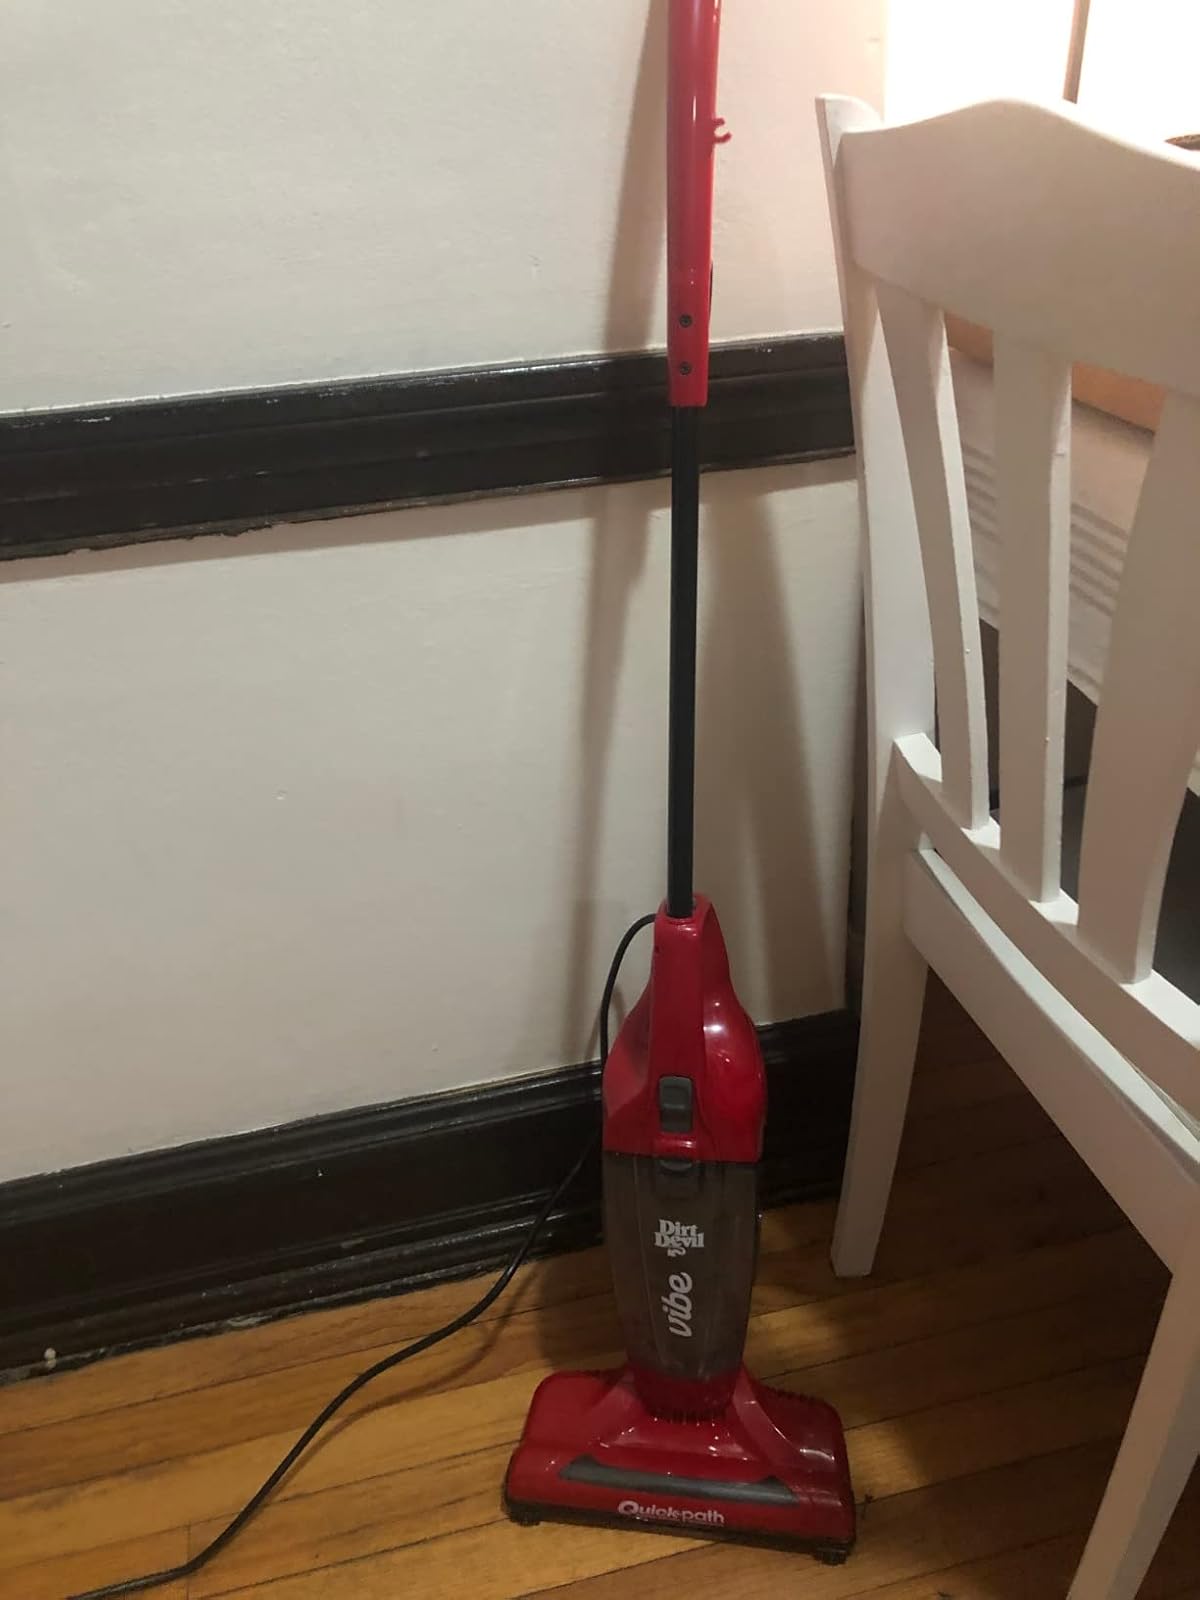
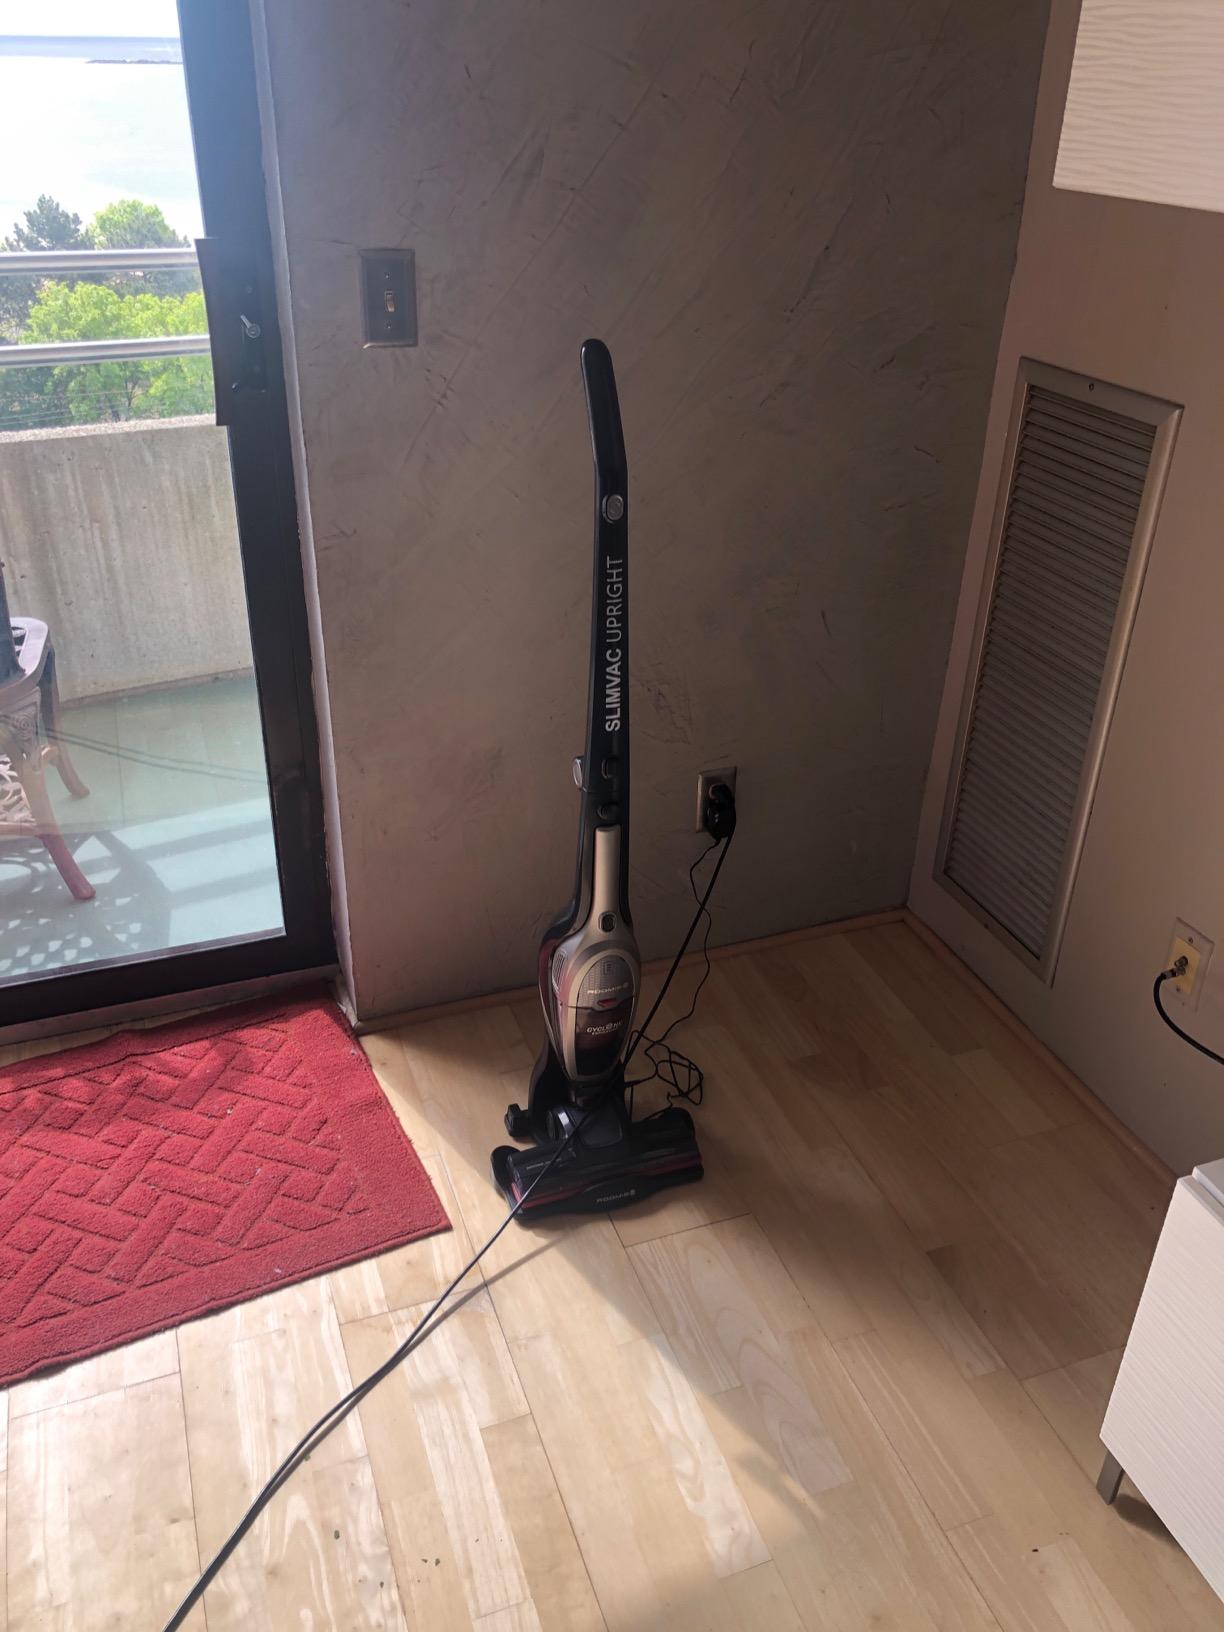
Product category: items_vacuum
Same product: no